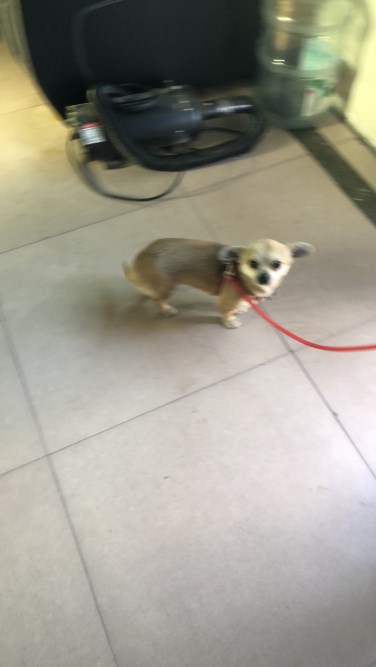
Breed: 3336-n000121-chinese_rural_dog